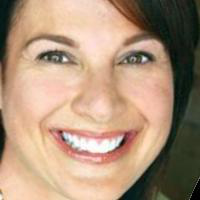
Age group: age 41-55